Svarta ballader (album)

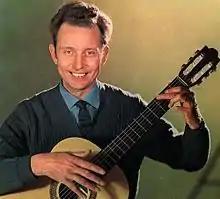
set "Omkring tiggarn från Luossa" to music.

The album makes use of settings of Andersson's work by several composers. Three of the songs on the album use the musical settings composed by the Swedish songwriter and troubadour ; the album has been compared to his 1987 album (titled "Dan Andersson"), re-released on CD in 2008. Bergman accompanied himself with an acoustic guitar, with an orchestral backing; both he and Karlsson have been described as among the finest interpreters of Andersson, though Karlsson's choice to give Andersson a woman's voice necessarily creates a quite different effect.